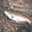
Label: trout